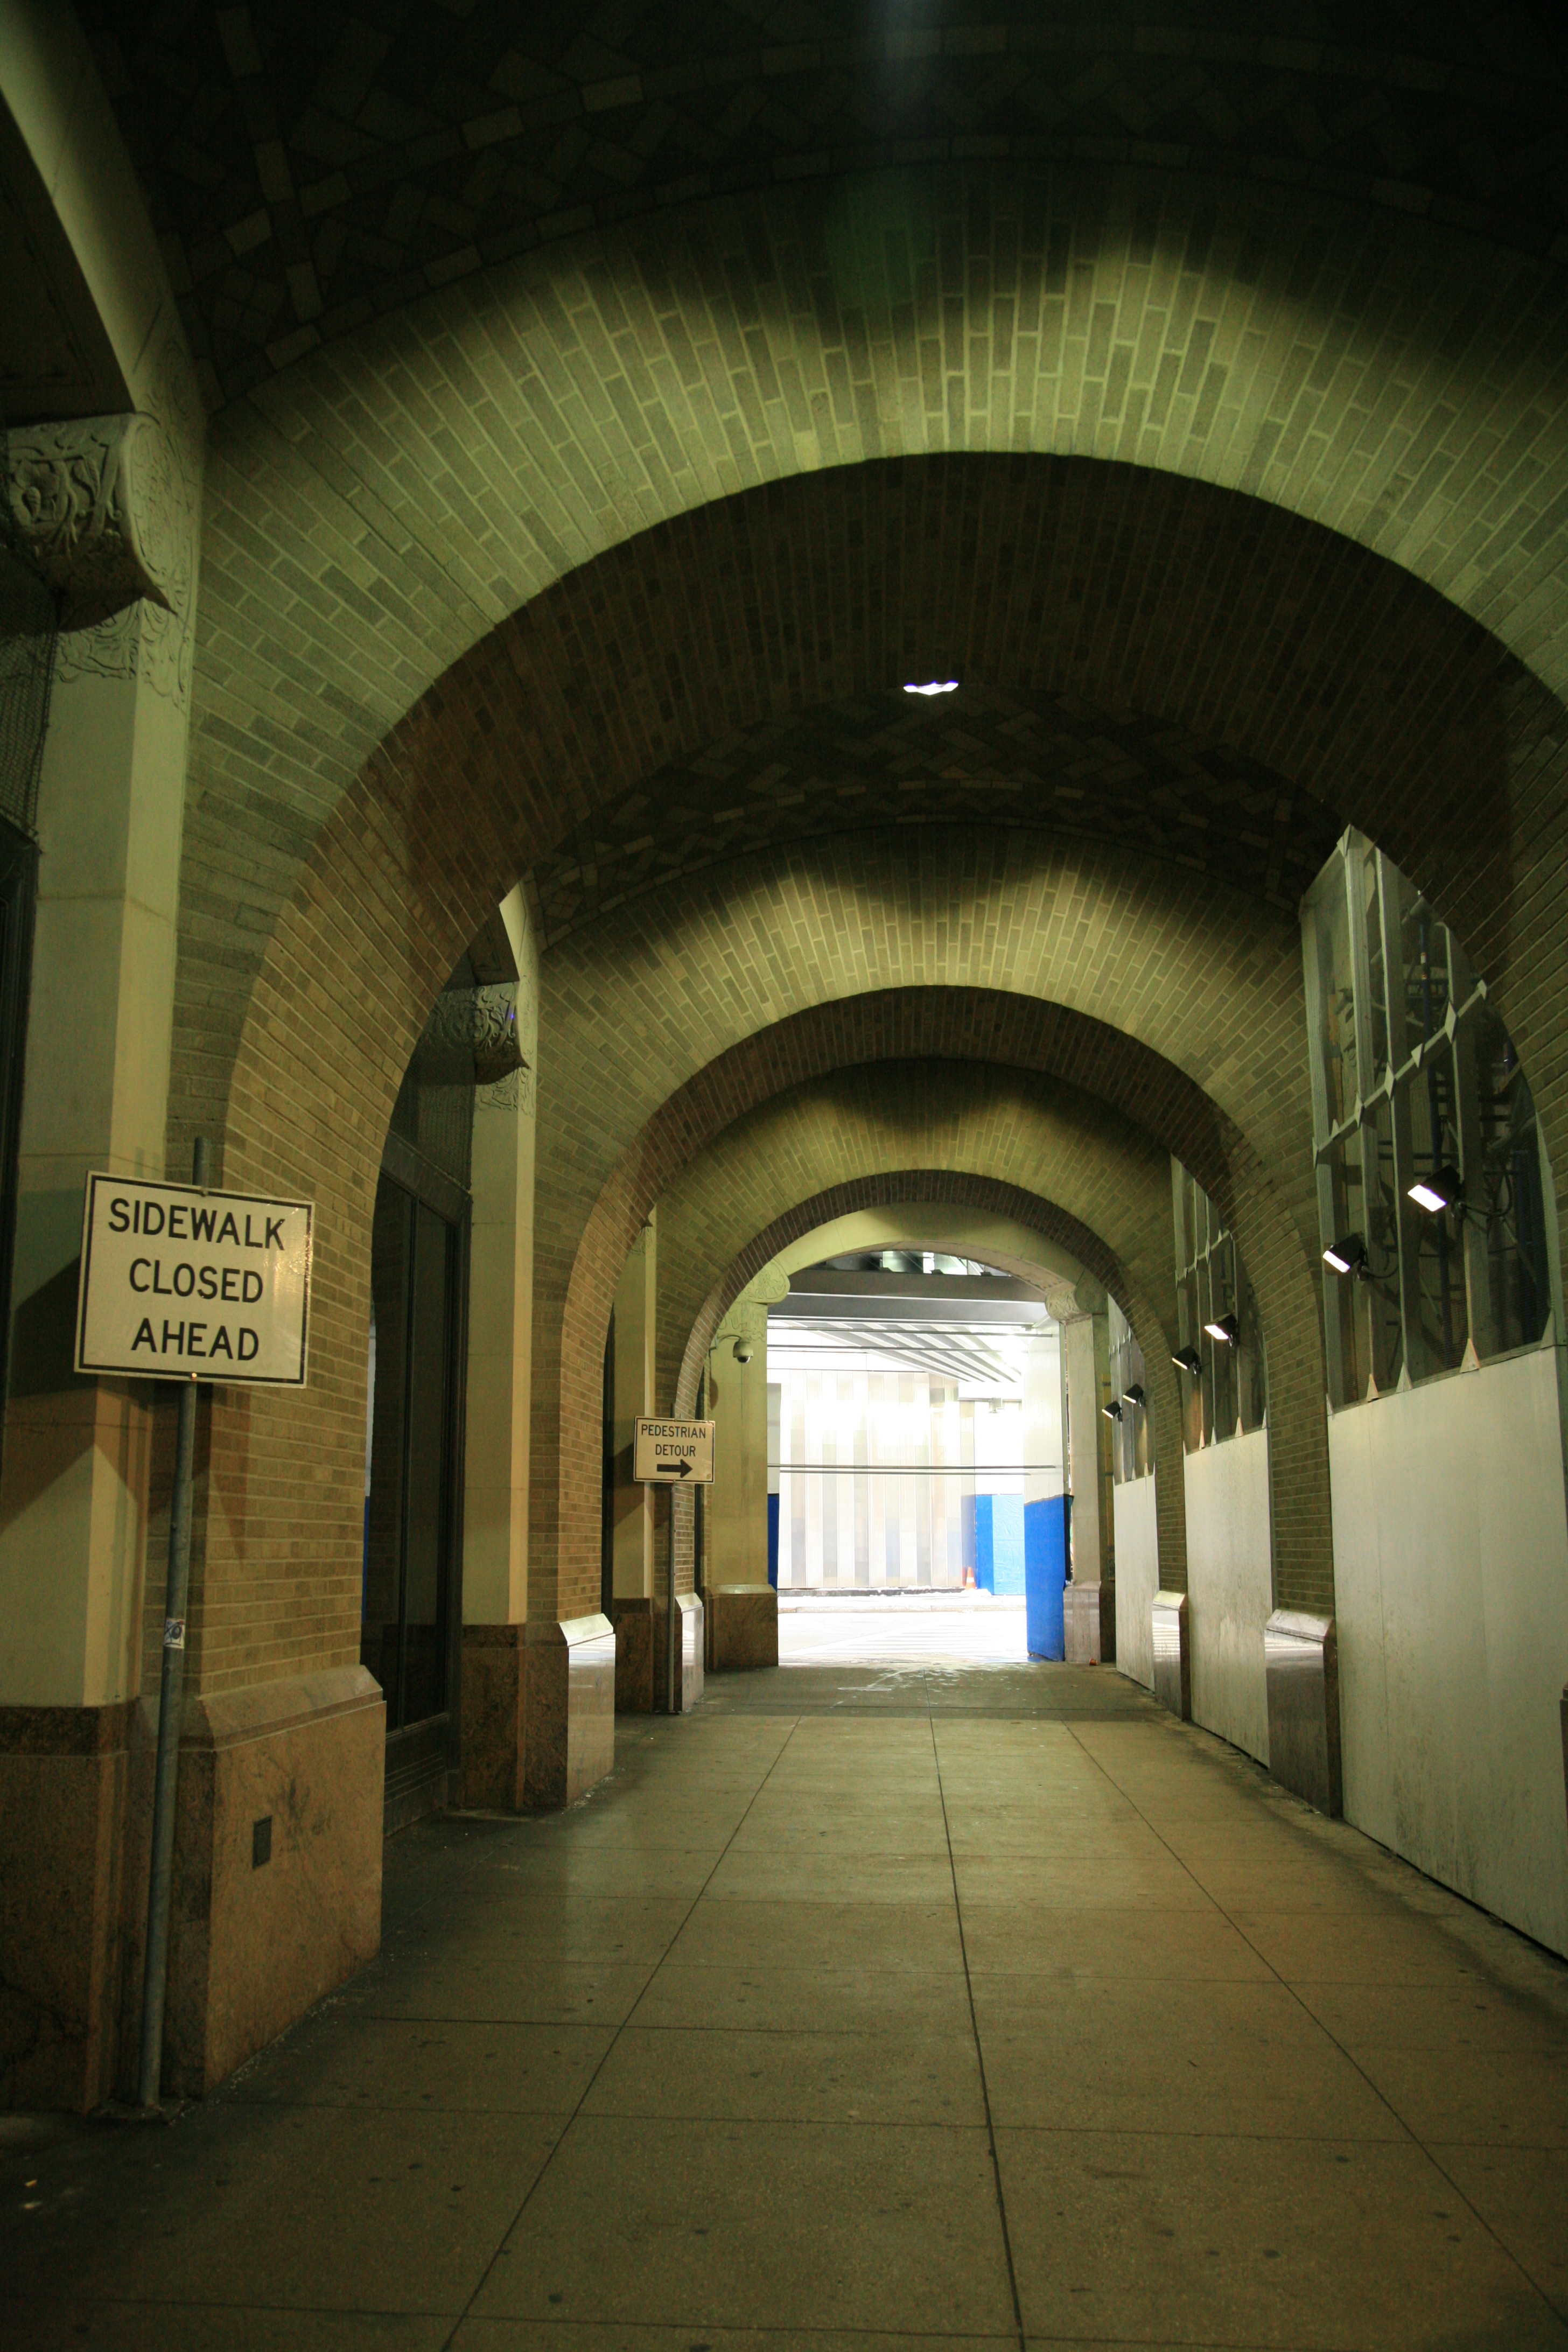
light, architecture, building, manhattan, arch, nyc, hall, canon, darkness, newyork, newyorkcity, symmetry, ny, 5d, arcade, lowermanhattan, ef24105mmf4lisusm, urban area